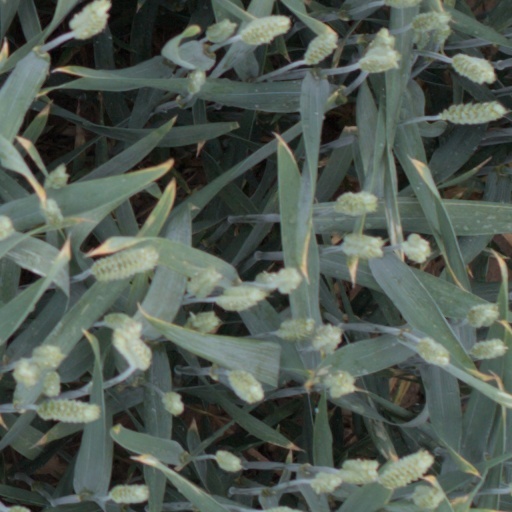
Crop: wheat